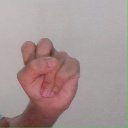
अक्षर: स